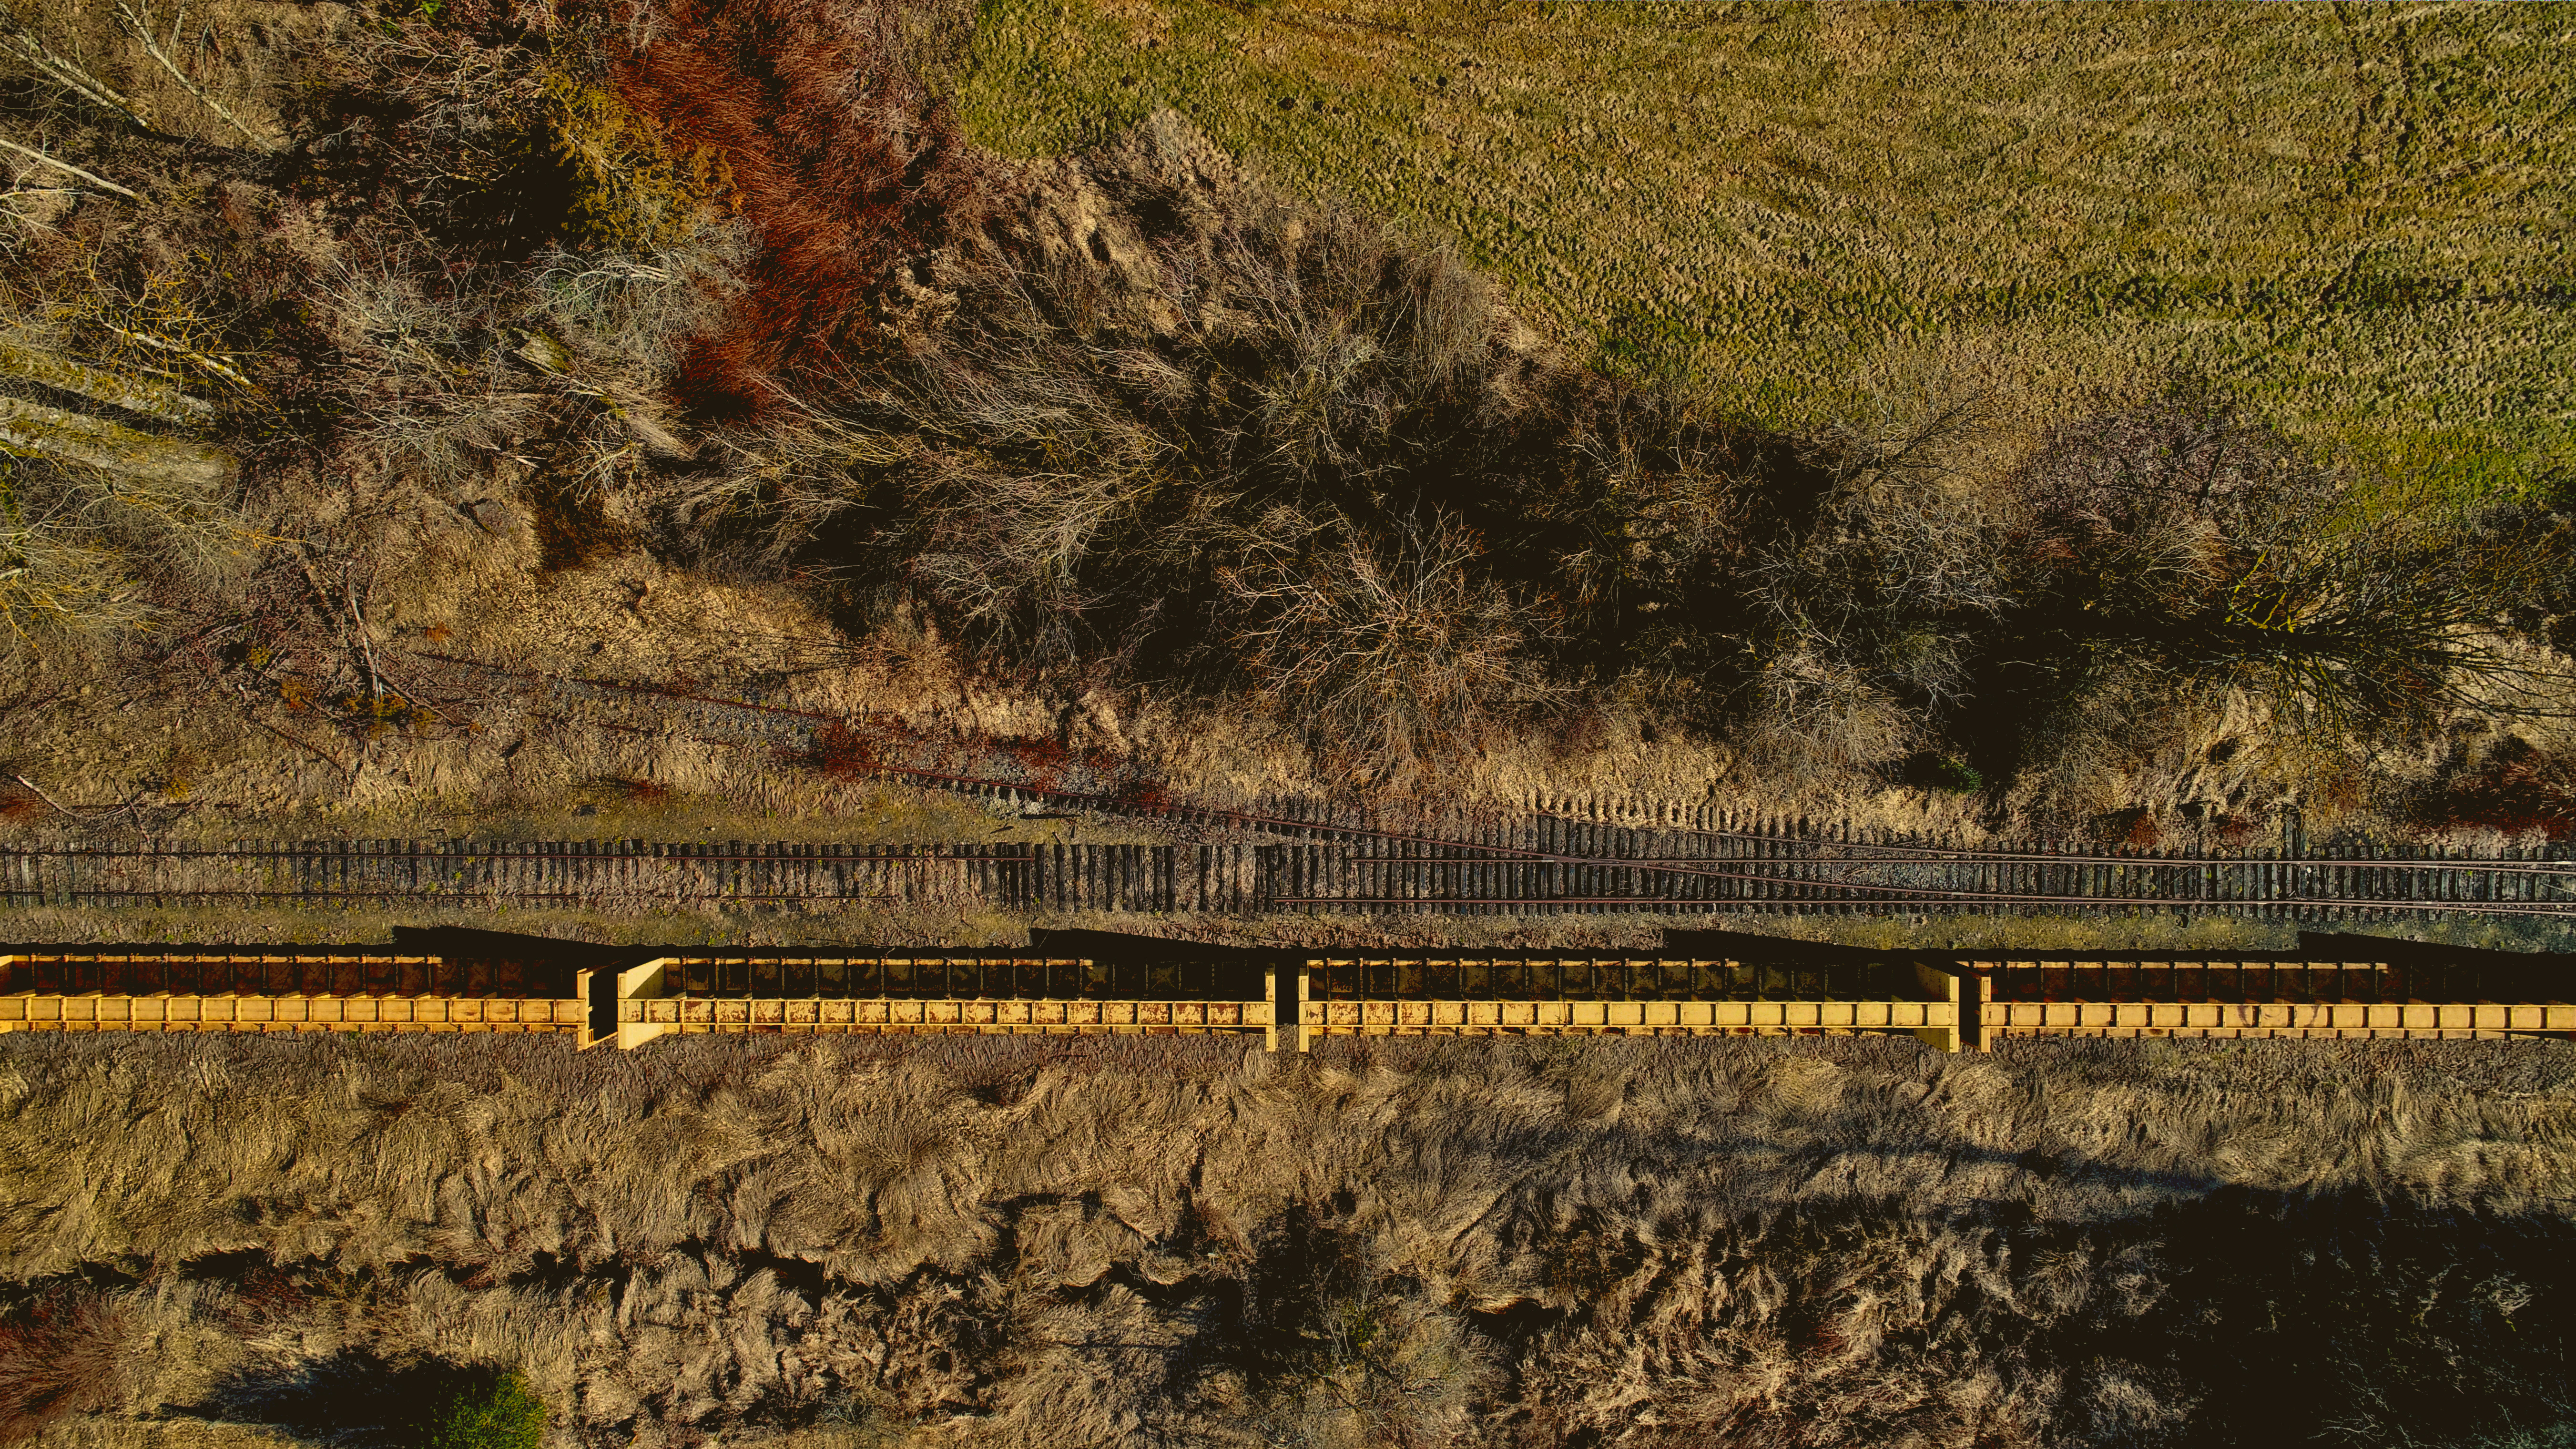
transport, bridge, tree, wood, viaduct, plant, railway, rock, nonbuilding structure